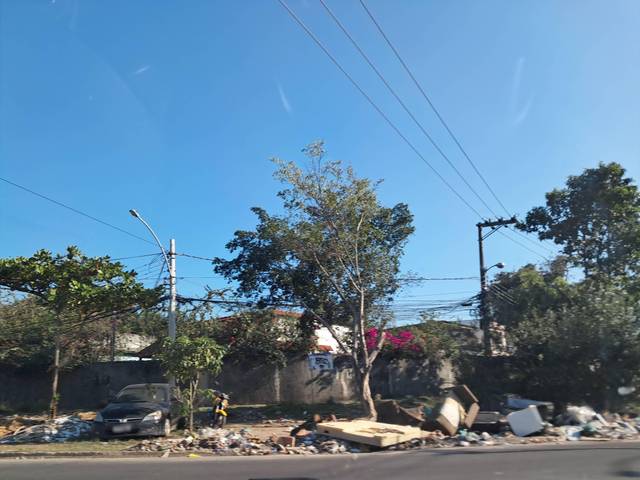
Region: Brazil
Coordinates: -22.861, -43.471